Michael C. Maronna

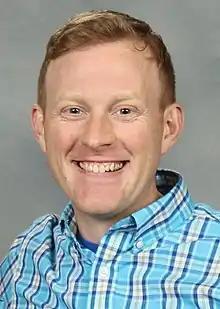
Maronna in 2016

Michael C. Maronna (born September 27, 1977) is an American actor, who has appeared in several television programs and films. He is best known for his roles as "Big Pete" Wrigley on the television series "The Adventures of Pete & Pete" and as Jeff McCallister in the movie "Home Alone" (1990) and "" (1992).